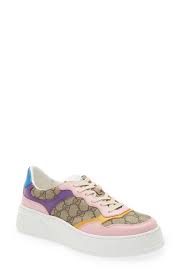
Label: Sneaker